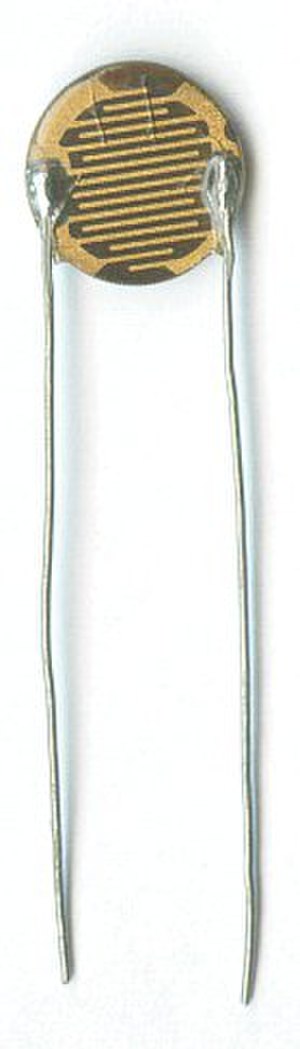
LDR-modstand
Et billede af en typisk LDR-modstand. De gullige metaliske gaffler er ledningsbaner. Det brune mellem de 2 ledningsgafler er det fotofølsomme materiale.
En LDR-modstand, somme tider også kaldet en fotocelle, er en elektronisk komponent svarende til en modstand, men sådan indrettet at den elektriske modstand gennem komponenten afhænger af hvor meget lys der falder på den. Jo mere lys, desto mindre modstand.